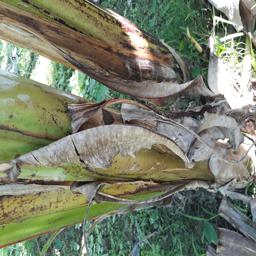
Label: PSEUDOSTEM WEEVIL